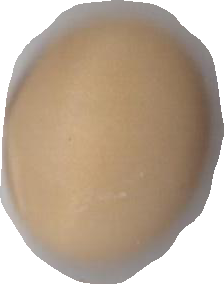
Variety: Anjasmoro